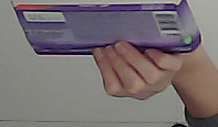
Product: milka_chocolate